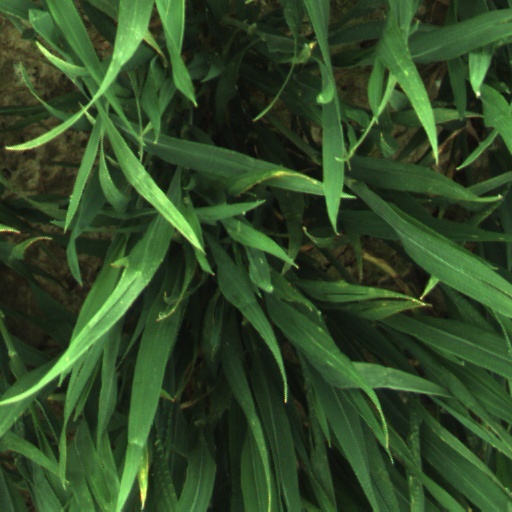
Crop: wheat